Bat Masterson (TV series)

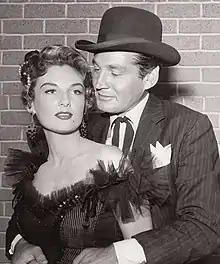
Allison Hayes appeared in 7 episodes (1958)

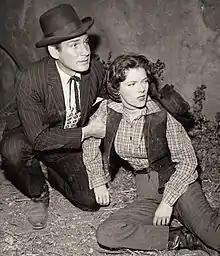
With Jacqueline Scott in "The Black Pearls"

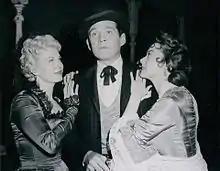
Jean Willes, Gene Barry and Adele Mara in first series episode

The series is a fictionalized account of the life of real-life Bat Masterson, who had been an Army scout, Indian fighter, lawman, and a deputy of Wyatt Earp. It was produced by Ziv Television Productions, and is loosely based on Richard O'Connor's 1957 biography of Masterson. This was highlighted by the book's front cover being shown at the end of the closing credits with an onscreen notation "based on". A 1959 TV Guide article quoted the producer as stating they wanted the show to be as accurate as possible. The series was sponsored by Kraft.